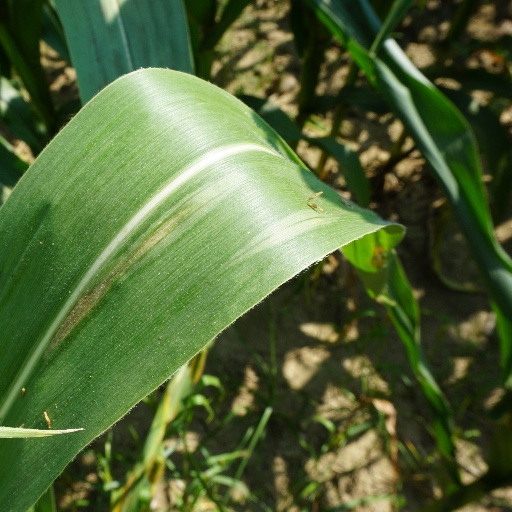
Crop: maize; corn